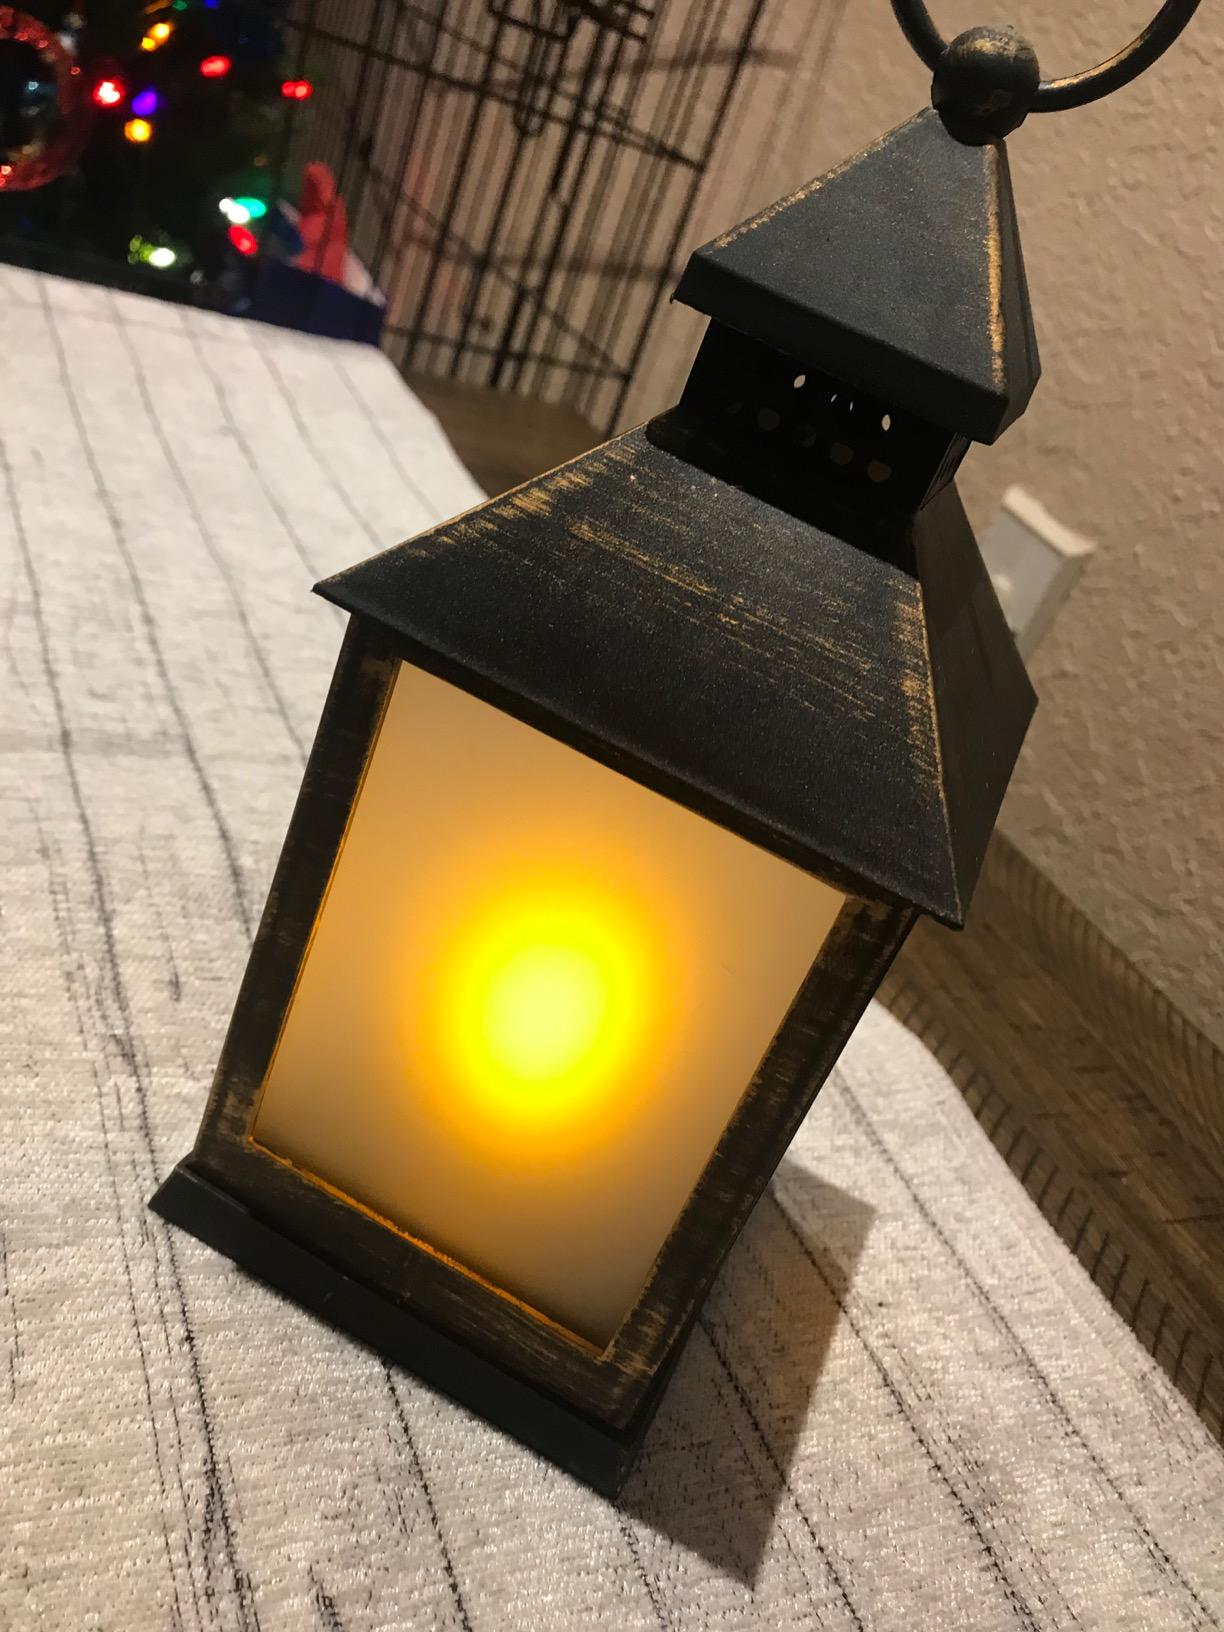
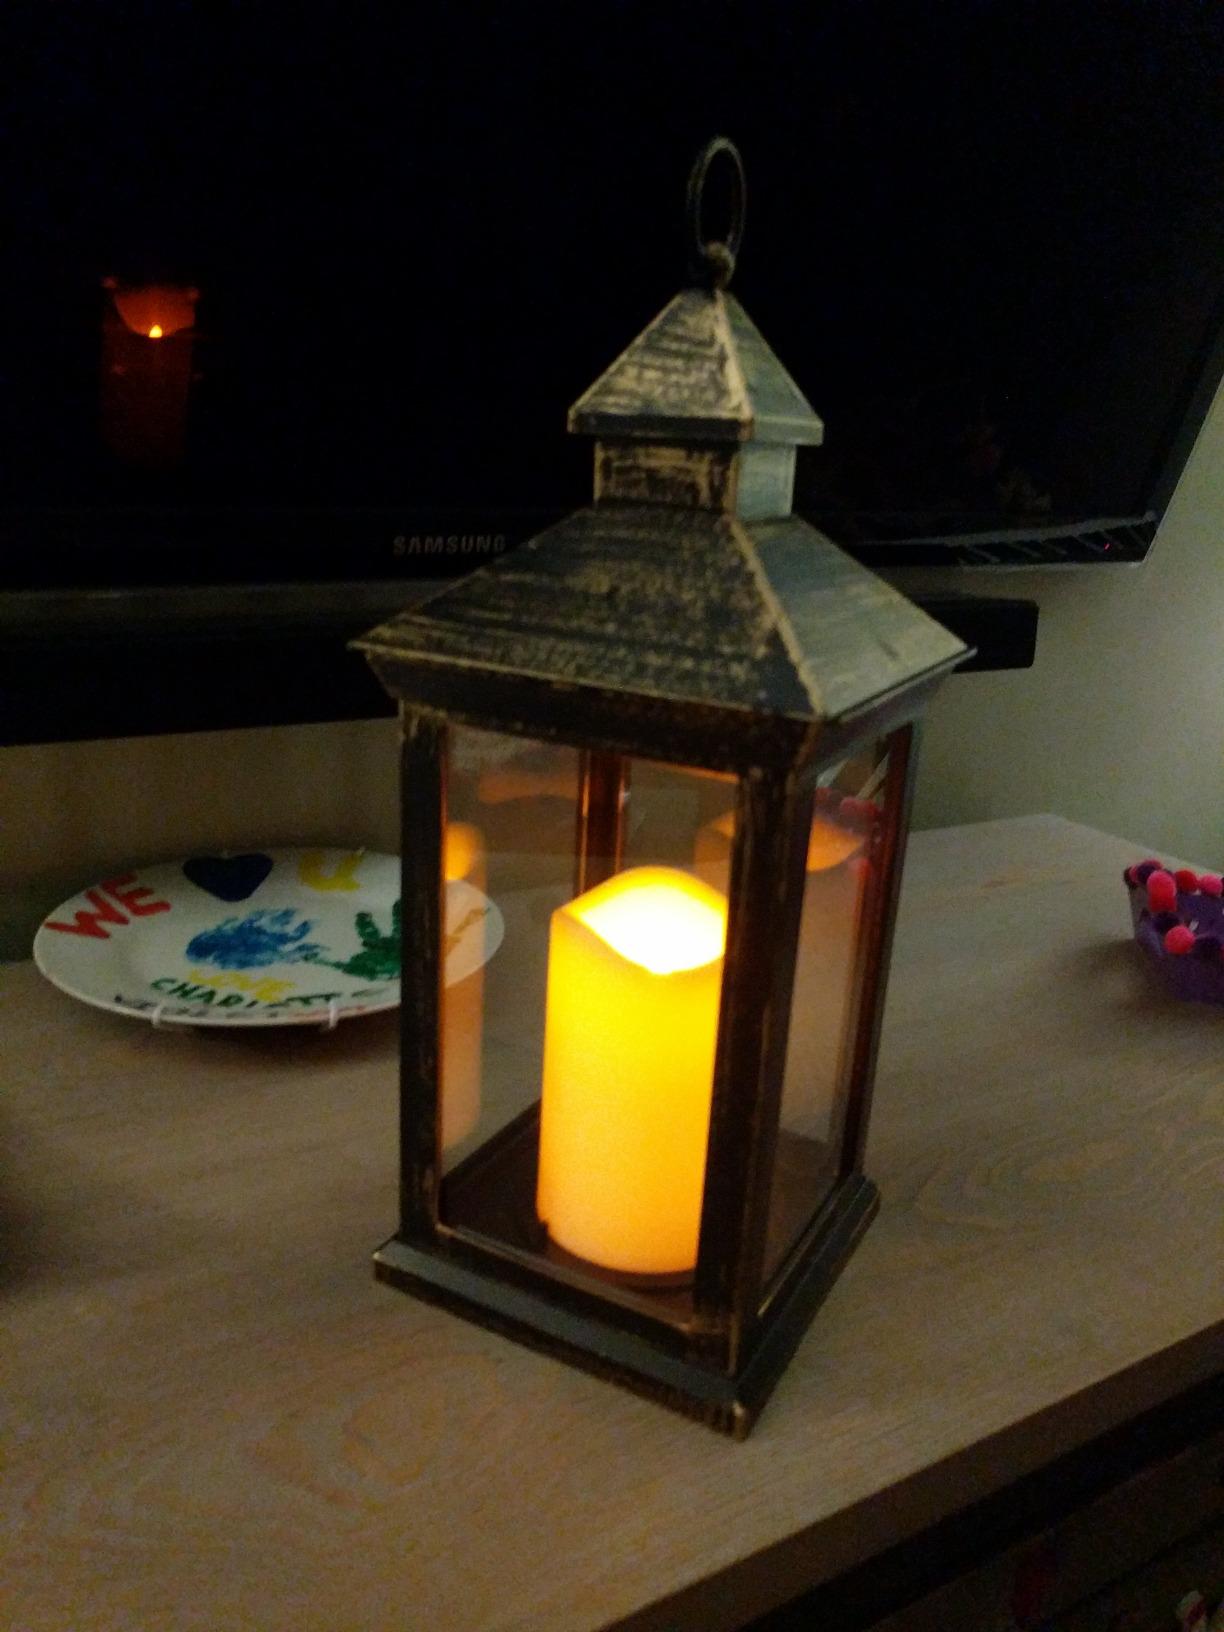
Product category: lantern
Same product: no